University of Shanghai for Science and Technology

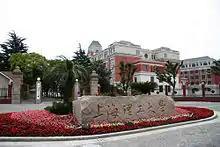
Main Gate USST

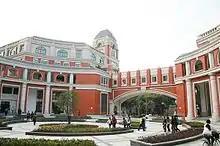
Main Building USST

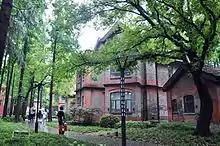
Campus View

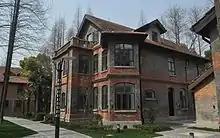
USST Campus

The total number of its full-time teaching staff is 1098, of which 415 have senior technical and professional titles. There are 111 professors and 282 associate professors, including 50 Ph.D. advisors and 280 master advisors. Since 2004, its annual publication of academic papers and books is 1,041. Twenty one of its teachers won the prizes of provincial/ministerial level.